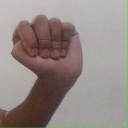
अक्षर: ठ